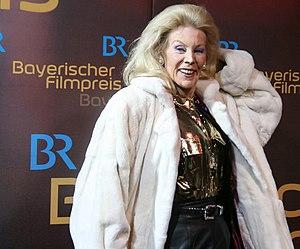
Birgit Bergen est une actrice allemande née le 17 août 1938 à Kiel.